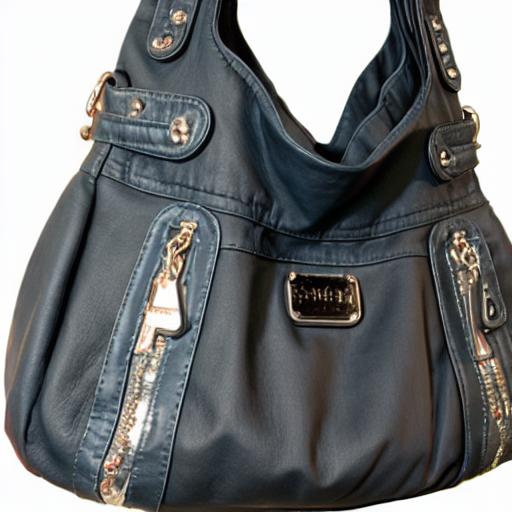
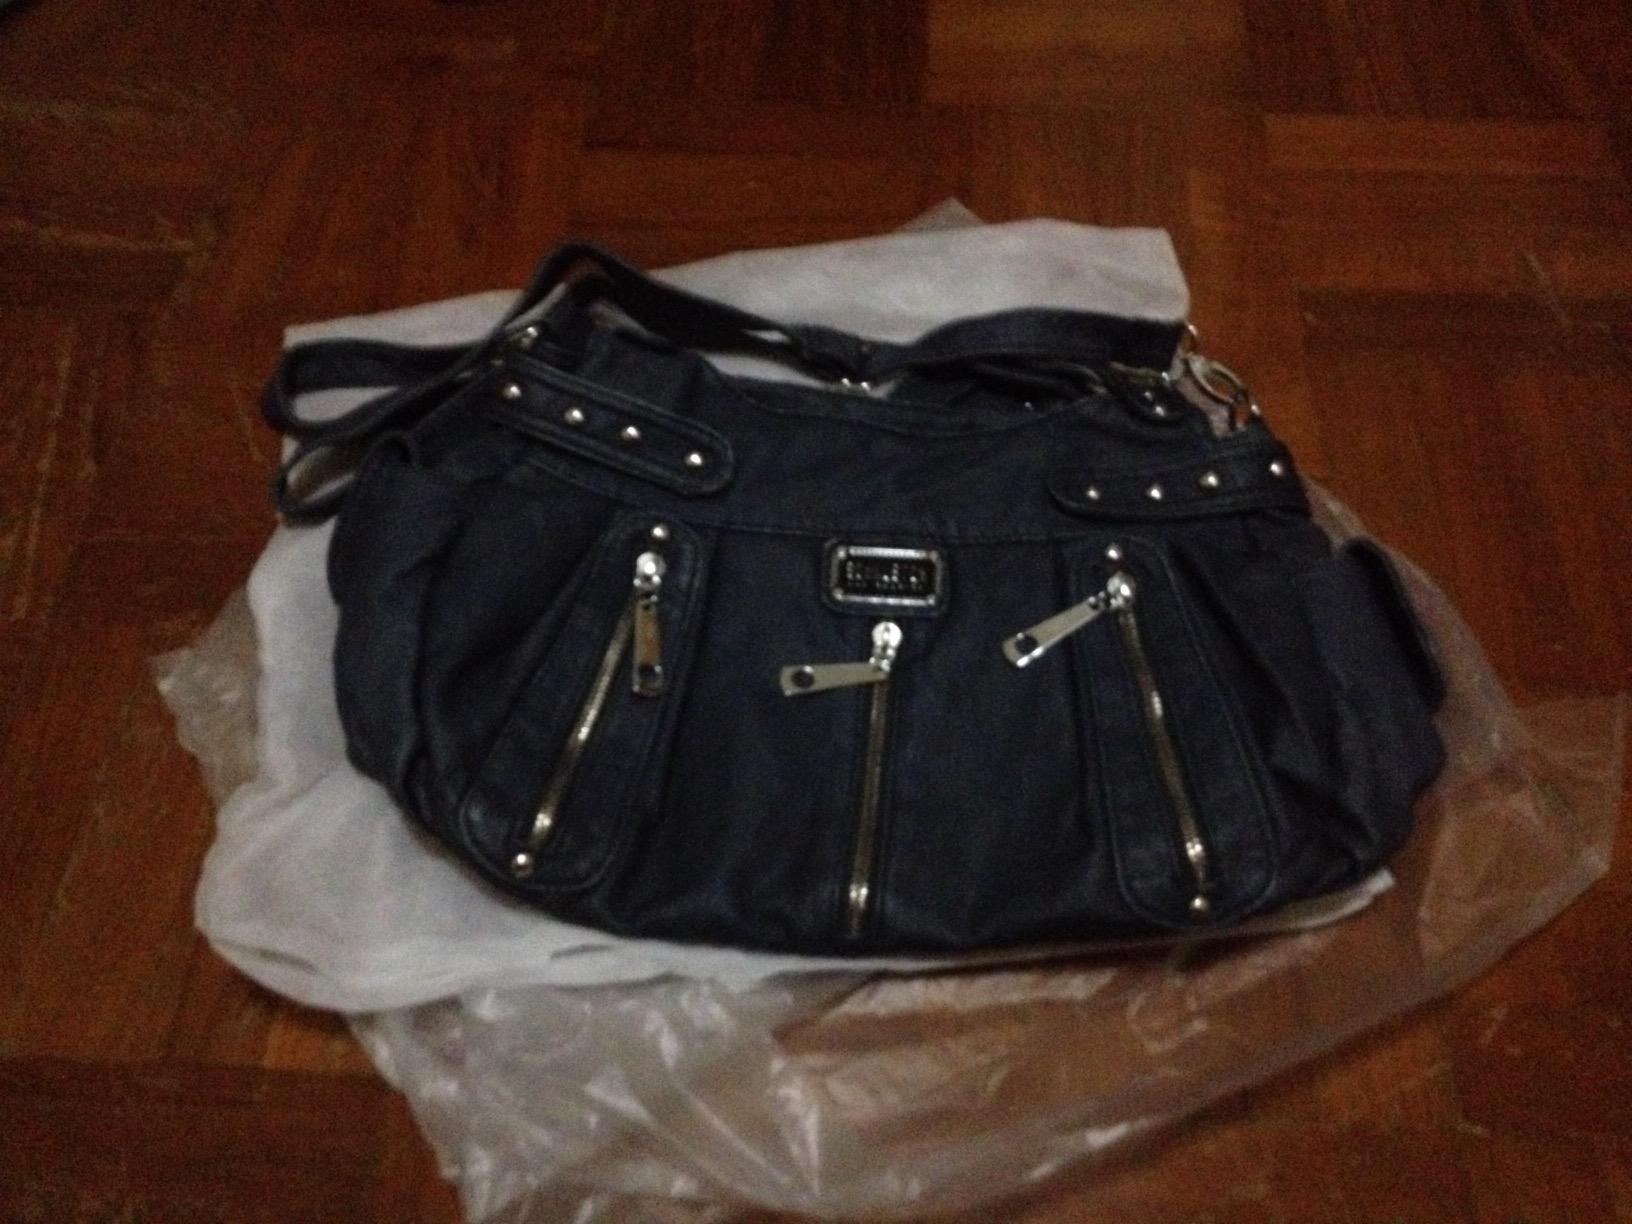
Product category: accessories_handbag
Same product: no